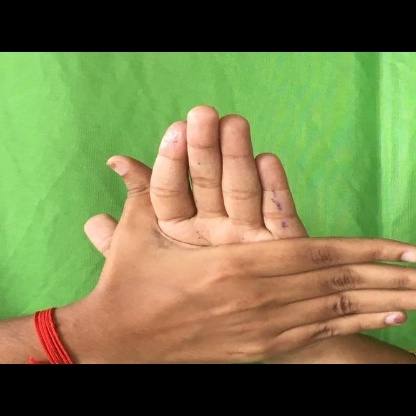
Mudra: Chakra